2001 World Rhythmic Gymnastics Championships

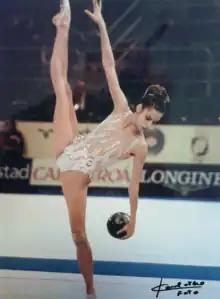

XXIV World Rhythmic Gymnastics Championships were held in Madrid, the capital of Spain, October 18–21, 2001